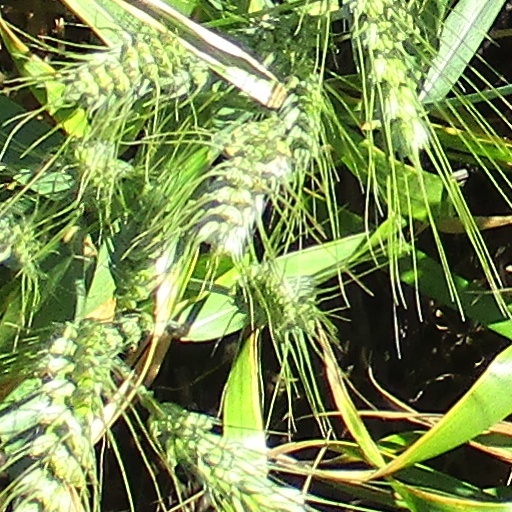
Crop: wheat